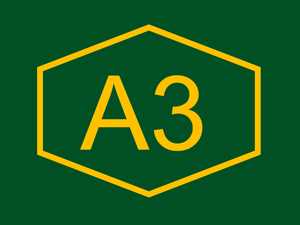
L'autoroute A3 est une autoroute chypriote reliant Larnaca à Ayia Napa.